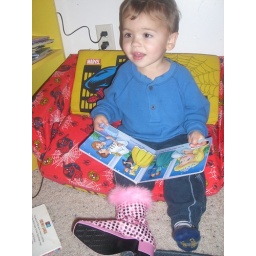
Just a boy in a pink boot reading a princess book